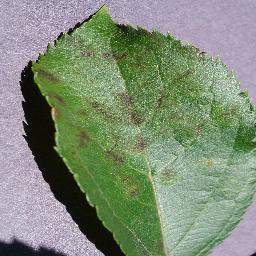
Label: Apple___Apple_scab